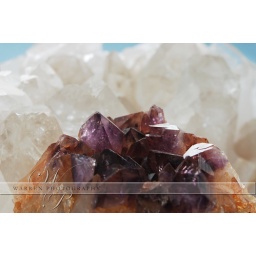
Rusted bottom amethyst set against the background of a large Quartz chunk with sky blue background in far back.